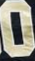
Number: 0